Pocklington

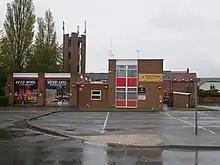
Pocklington Fire Station

Pocklington is under East Riding of Yorkshire Council, a unitary authority. The town is part of the "Pocklington Provincial Ward" and returns three councillors to the council.